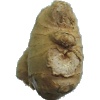
Label: ginger_root